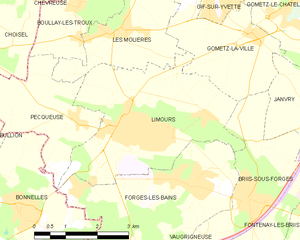
Carte des communes françaises Limours